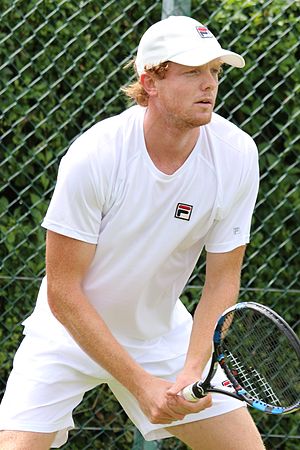
Wimbledon-mesterskabet i herresingle 2016 / Kvalifikation
Matthew Barton
Wimbledon-mesterskabet i herresingle 2016 var den 130. turnering om Wimbledon-mesterskabet i herresingle. Turneringen var en del af Wimbledon-mesterskaberne 2016 og blev spillet i All England Lawn Tennis and Croquet Club i London, Storbritannien. Hovedturneringen med deltagelse af 128 spillere blev spillet i perioden 27. juni - 10. juli 2016, mens kvalifikationen blev afviklet den 20. - 24. juni 2016 i Bank of England Sports Ground i Roehampton.